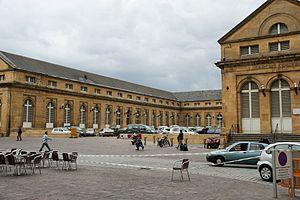
Les sélections départementales et régionales du plus beau marché de France sont organisées chaque début d'année depuis 2018, par la presse quotidienne régionale, via un espace dédié sur leur site.
Cette page concerne les événements qui se sont produits durant l'année 1831 en Lorraine.
Le Marché couvert est une halle marchande, située aux abords directs de la cathédrale à Metz. Marché couverts depuis 1831, il devait être à l'origine un palais épiscopal.